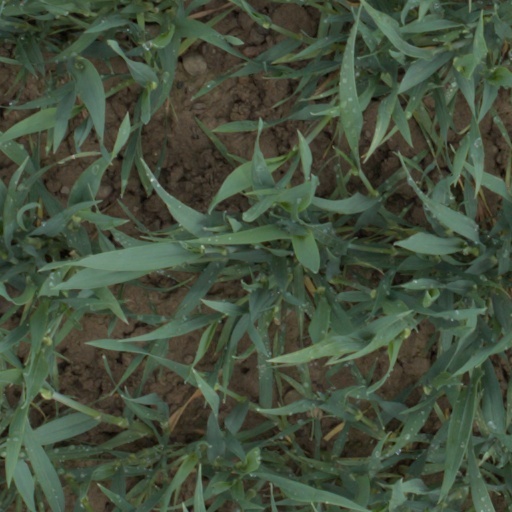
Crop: wheat